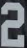
Number: 2